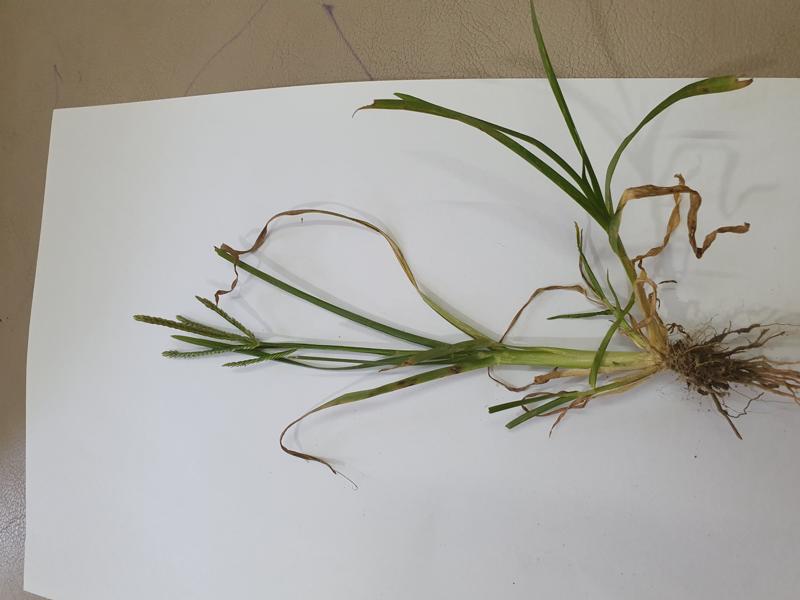
Weed species: Paspalum scrobiculatum